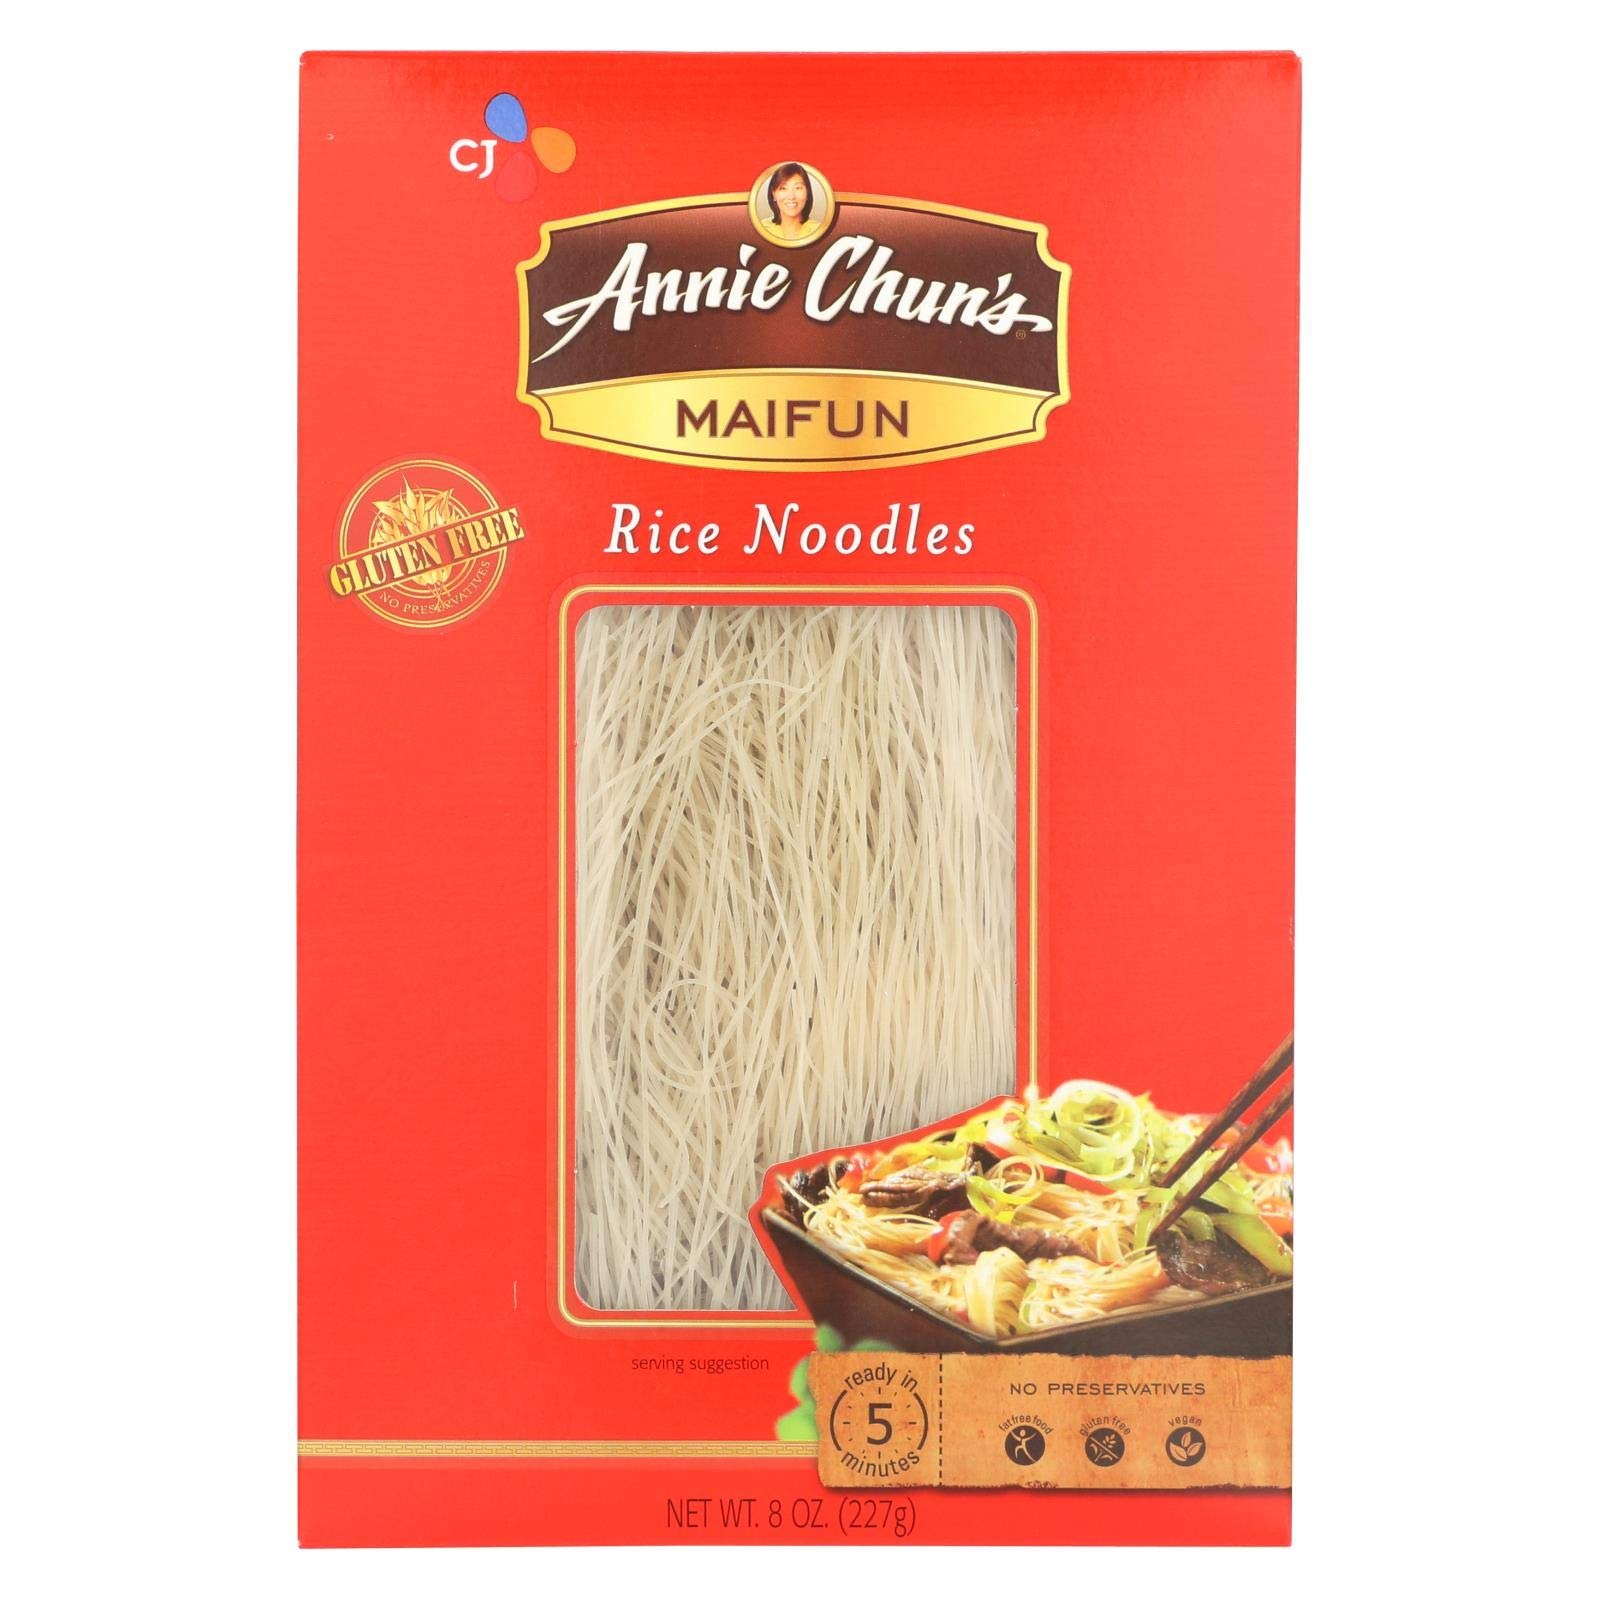
Item Name: Annie Chuns Noodle Rice Maifun
Value: 1.0
Unit: Count

Price: 4.24